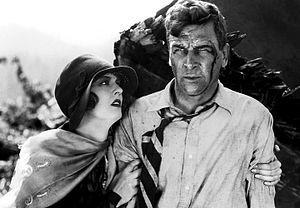
Ted McCord, né Thamer McCord le 2 août 1900 à Sullivan, mort d'un cancer le 19 janvier 1976 à Glendale, est un directeur de la photographie américain, membre de l'ASC.
La Vallée des géants est un film muet américain réalisé par Charles Brabin, sorti en 1927.
Doris Kenyon est une actrice et chanteuse américaine, née Margaret Doris Kenyon le 5 septembre 1897 à Syracuse, morte le 1ᵉʳ septembre 1979 à Beverly Hills.